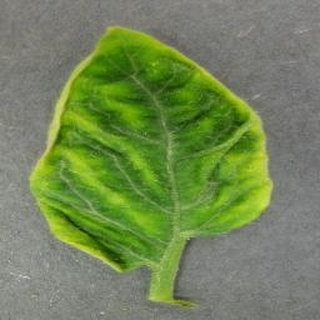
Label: tomato_yellow_leaf_curl_virus